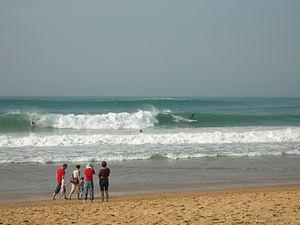
Surfeurs à Soorts-Hossegor (France)
Un beach-break est une plage où les vagues déferlent et se brisent sur un fond de sable, souvent proche du bord. Ce terme est principalement utilisé dans les milieux du surf ou du bodyboard.
Soorts-Hossegor est une commune française située dans le département des Landes en région Nouvelle-Aquitaine.